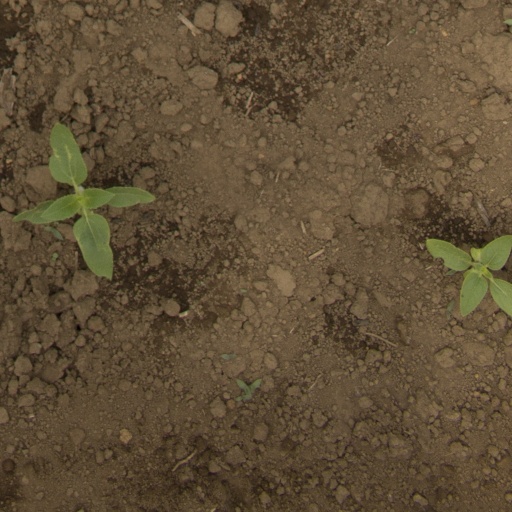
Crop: Jerusalem artichoke